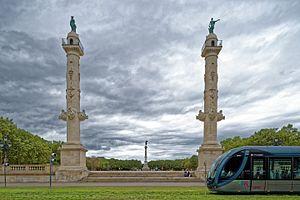
Les colonnes rostrales de la place des Quinconces, à Bordeaux, France. Un tramway passe.
La place des Quinconces est l'une des principales places du centre-ville de Bordeaux en France. Elle accueille des fêtes foraines et des foires en tout genre grâce à sa grande superficie.
Une colonne rostrale ou colonne duilienne est une colonne triomphale de grande dimension destinée à commémorer une victoire navale ou des campagnes maritimes victorieuses.